William Levin

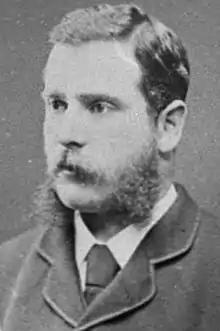
Levin circa 1882

William Hort Levin (7 August 1845 – 15 September 1893) was a 19th-century merchant, philanthropist and politician who lived in Wellington, New Zealand.